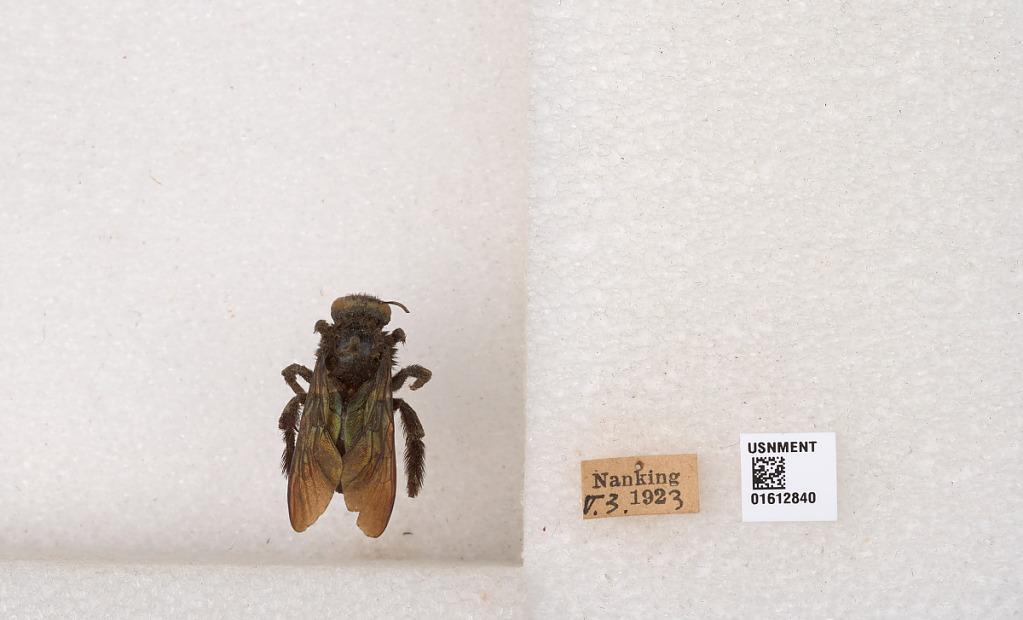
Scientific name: Xylocopa
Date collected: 1923-5-3
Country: China
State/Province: Jiangsu
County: Nanjing
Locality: Nanking